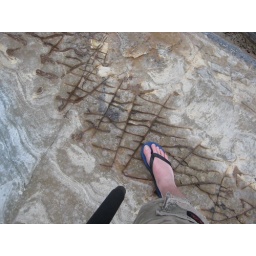
Foot eating patterns in the rock .. very sharp